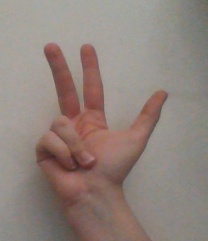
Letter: al